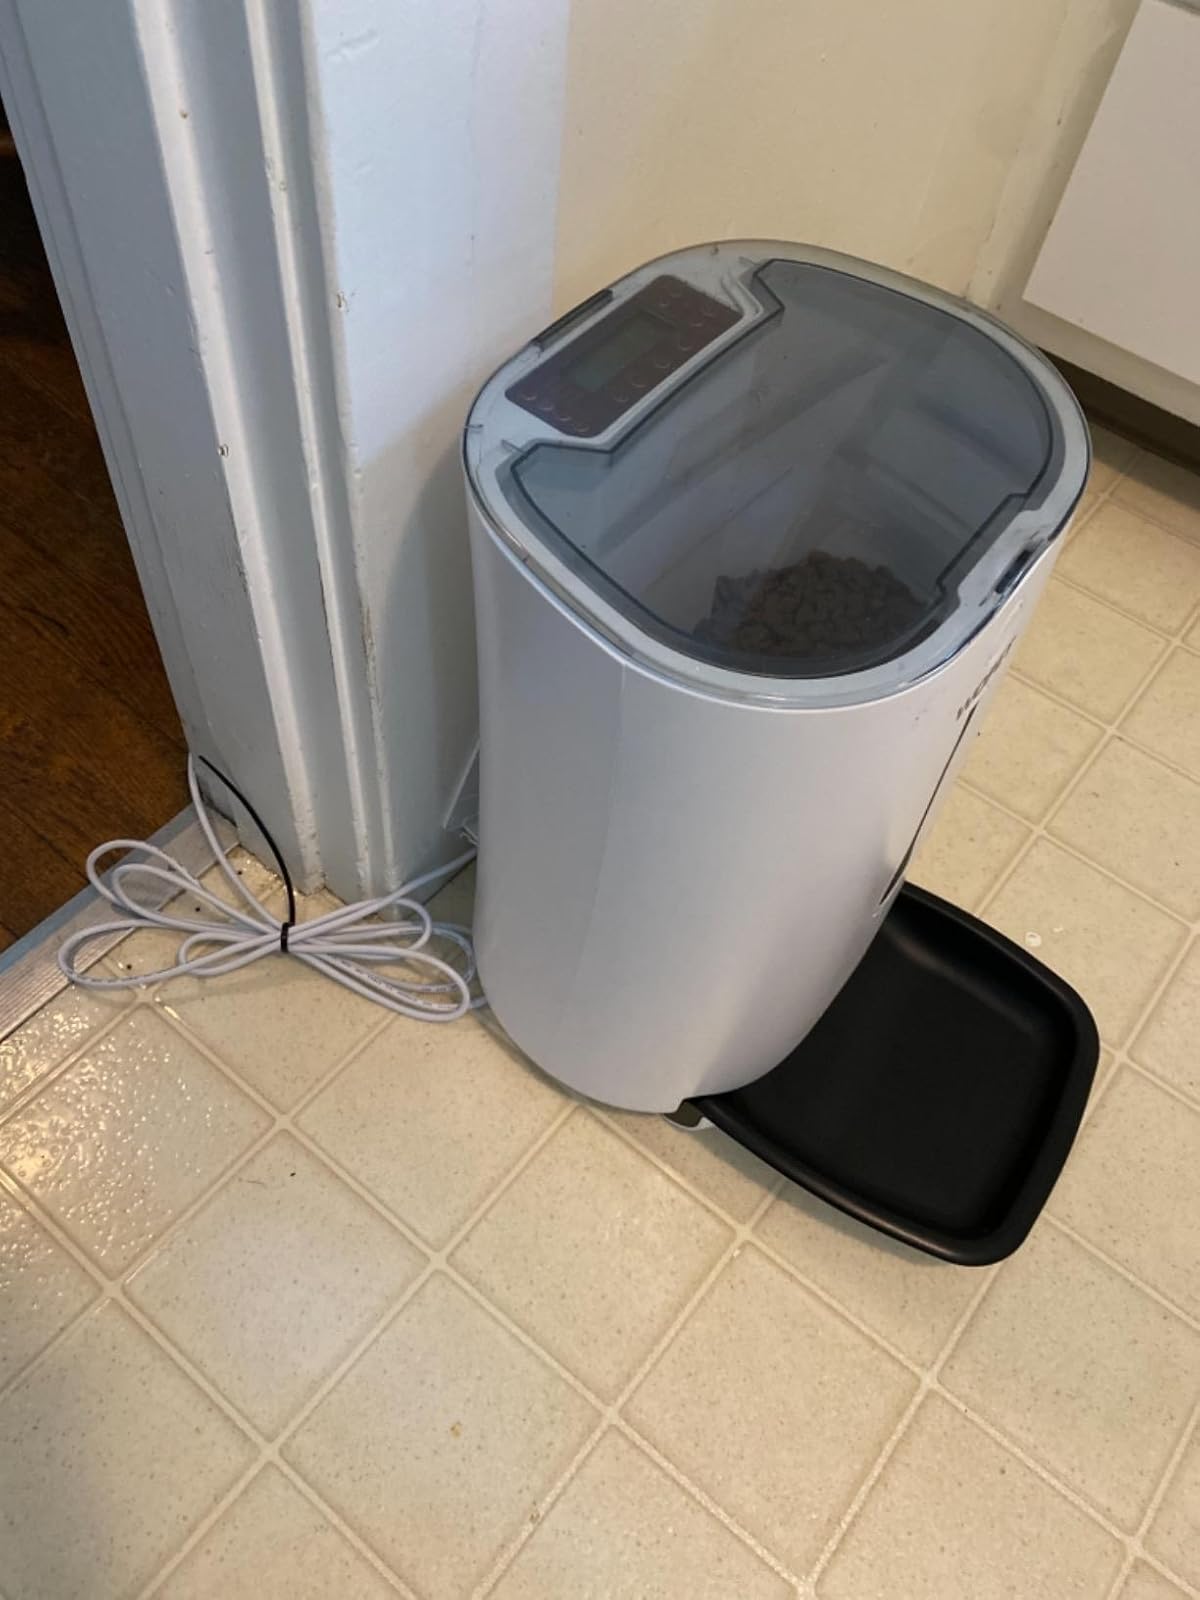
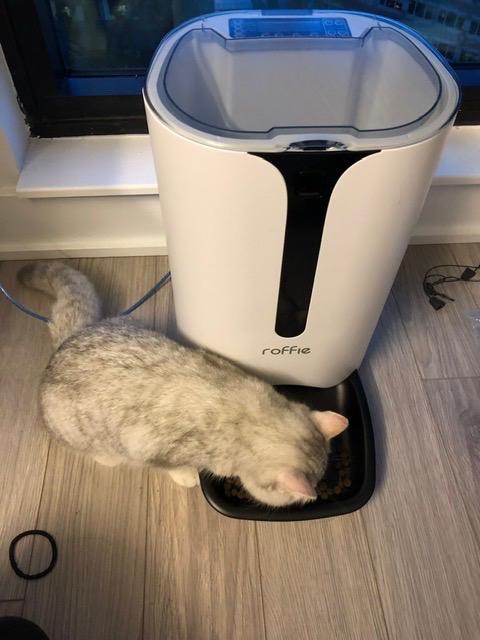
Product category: items_feeder
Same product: no